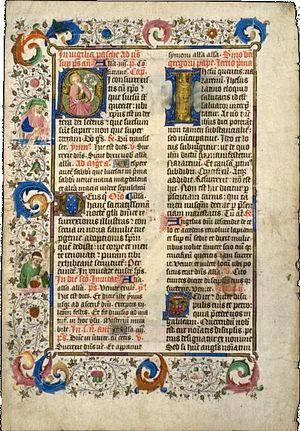
Les Maîtres de Zweder van Culemborg sont un groupe d'enlumineurs actifs entre 1415 et 1440 à Utrecht. Ils doivent leur nom de convention à un missel ayant appartenu à Zweder van Culemborg, un évêque de la ville. Alors qu'ils ont été longtemps identifié à un maître unique travaillant avec des collaborateurs, l'historiographie récente tend à y voir plutôt un groupe d'artistes au style similaire ayant collaboré à environ 35 manuscrits identifiés.